Burchell's zebra

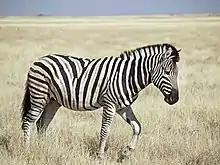
Male Burchell's zebra at Etosha National Park, Namibia

Like most plains zebras, females and males are about the same size, standing at the shoulder. They weigh between . Year-round reproduction observed in this subspecies in Etosha National Park, Namibia, concludes synchronization of a time budget between males and females, possibly explaining the lack of sexual dimorphism.